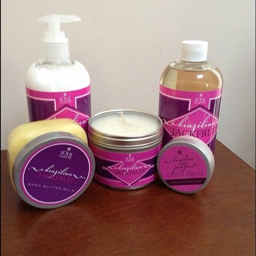
one of our top sellers !